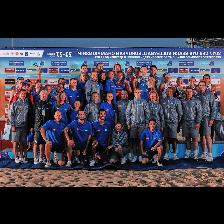
Label: Human